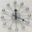
Label: clock